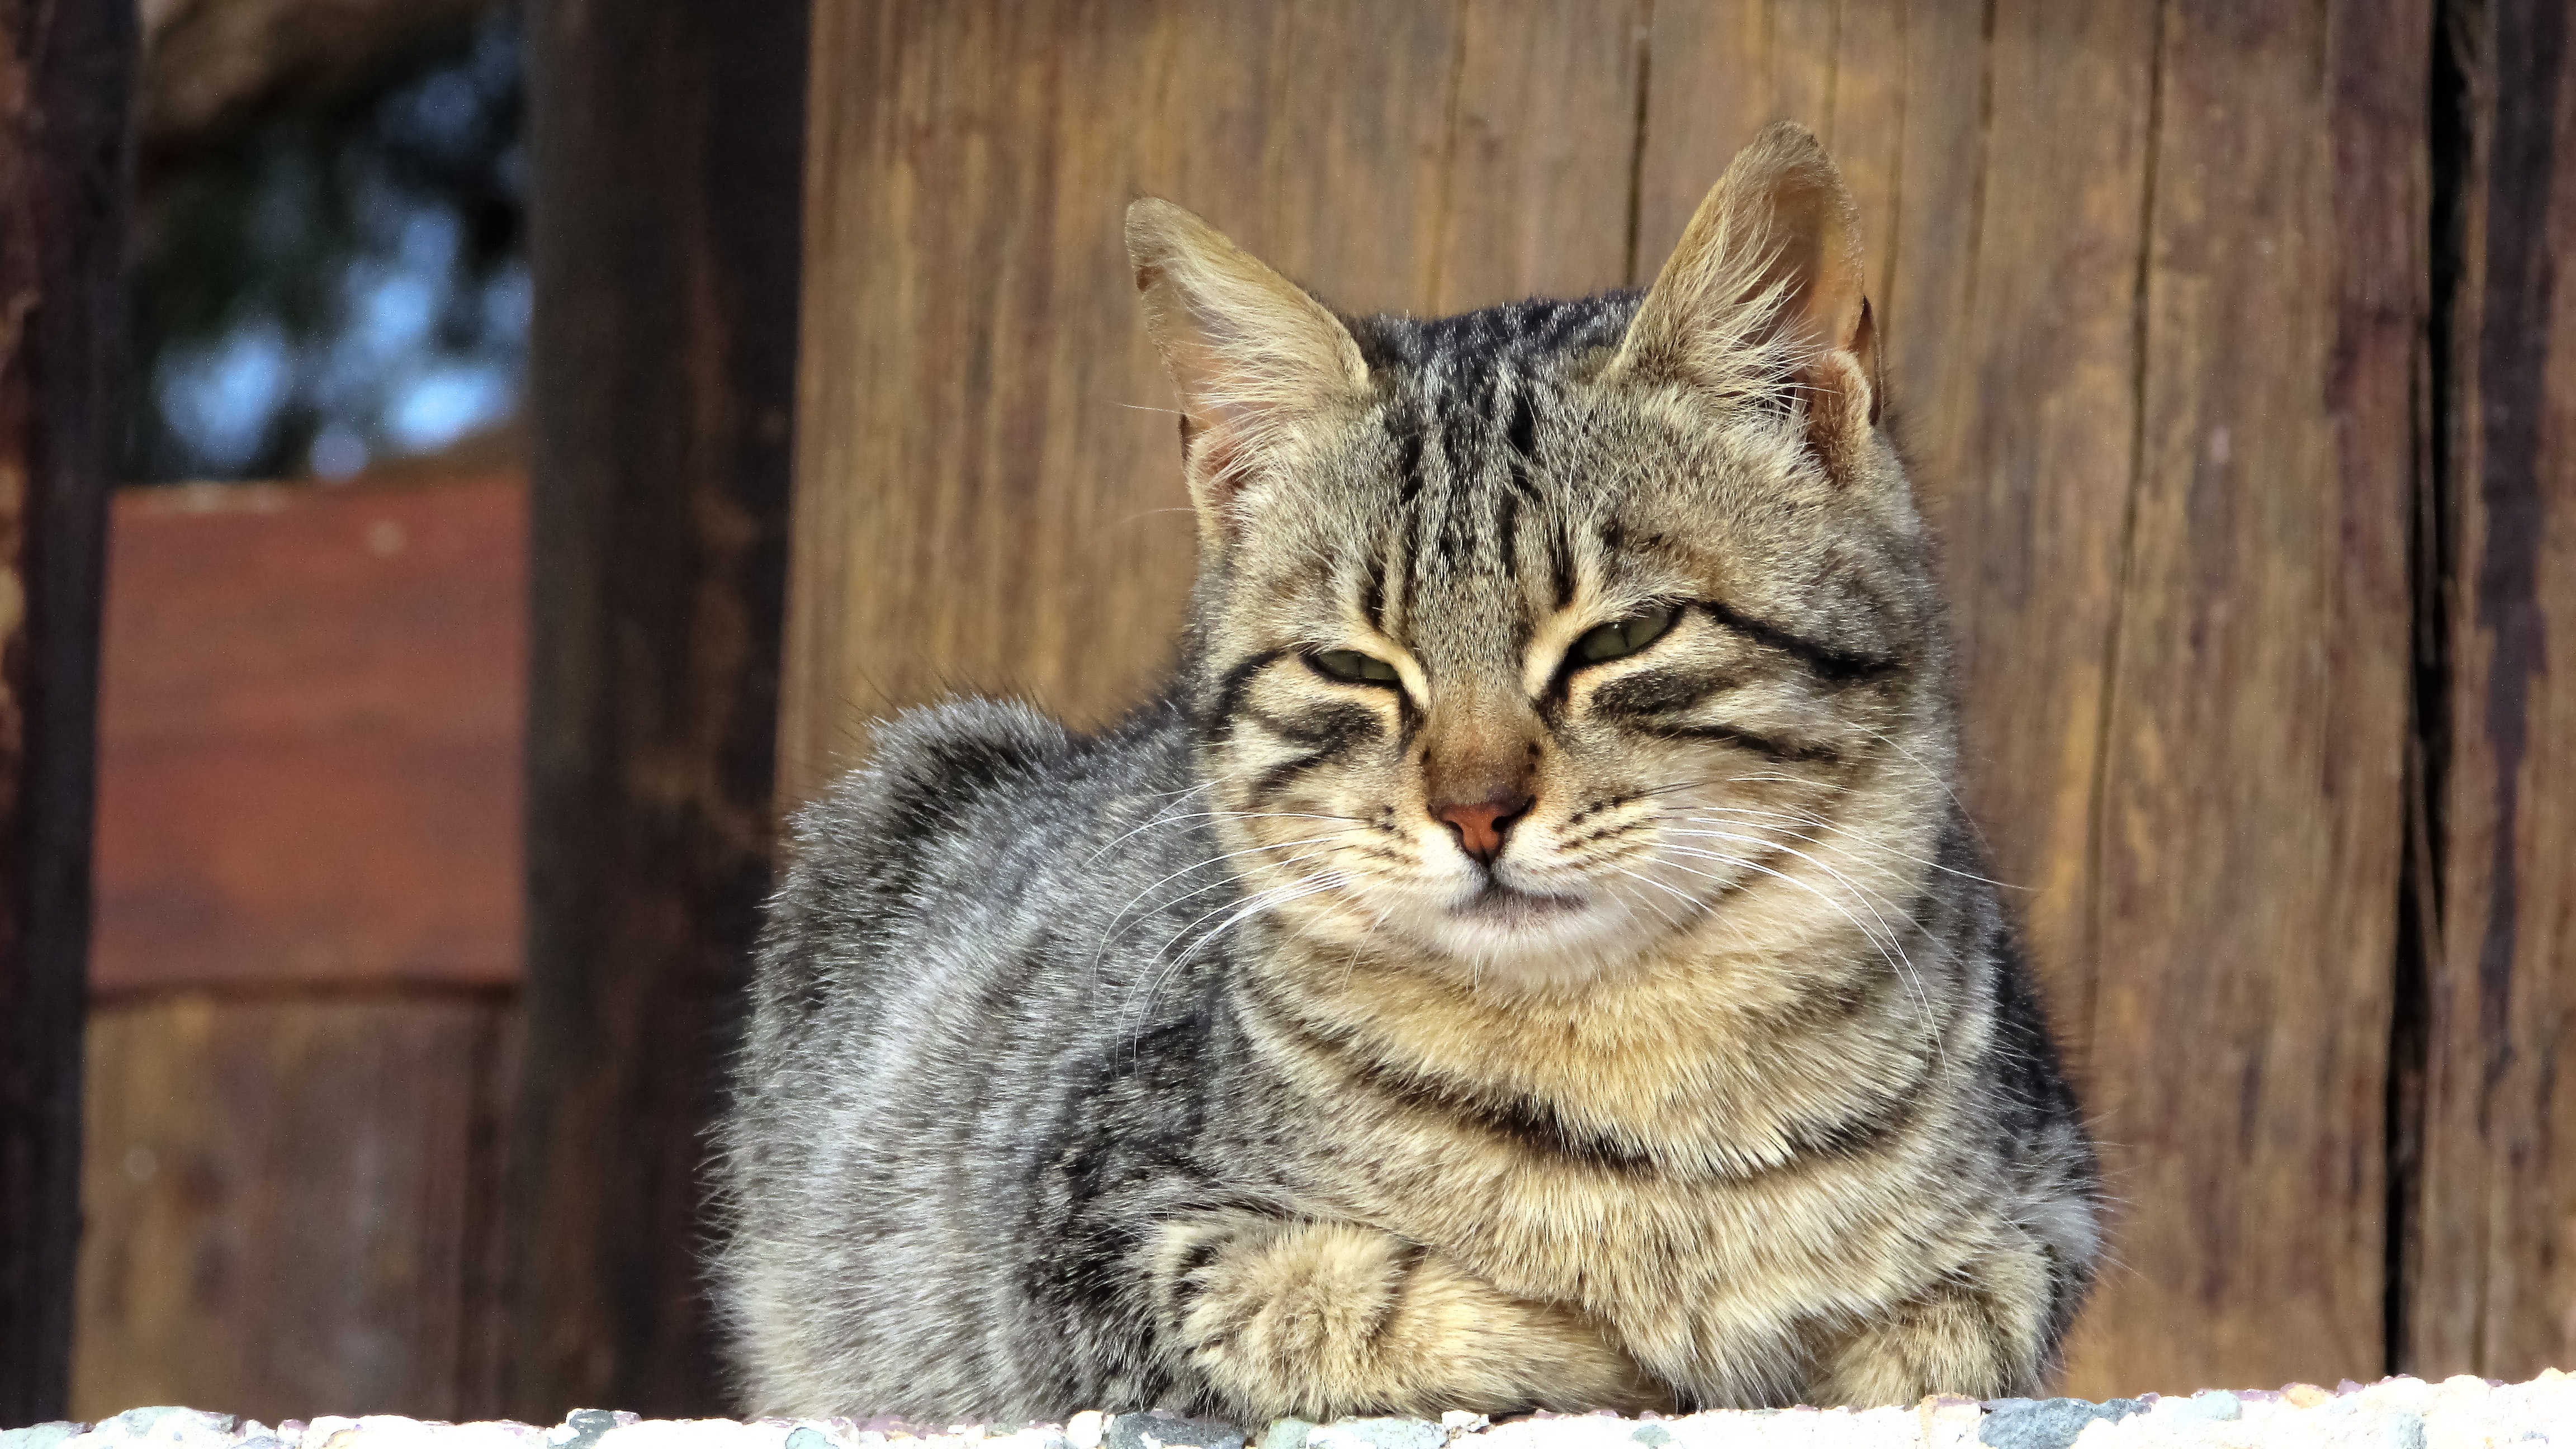
outdoor, animal, cute, wildlife, portrait, young, relax, cat, calm, mammal, fauna, face, eyes, whiskers, homeless, kitty, cool, sleepy, vertebrate, resting, adorable, stray, lynx, bobcat, cyprus, tabby cat, european shorthair, wild cat, small to medium sized cats, cat like mammal, pixie bob